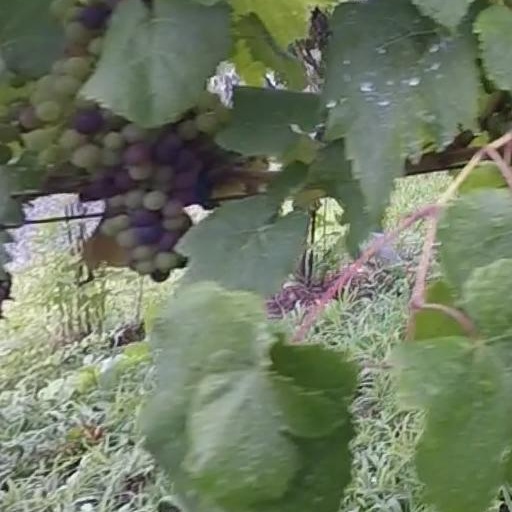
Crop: grape